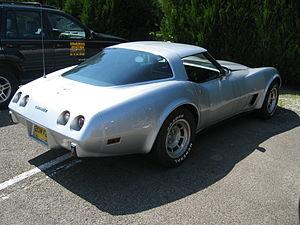
Chevrolet Corvette C3
La Chevrolet Corvette est une famille d'automobiles sportives, lancée le 30 juin 1953 à Flint, dans le Michigan, par la marque américaine Chevrolet. Un prototype aux lignes strictement identiques avait été présenté au début de l'année 1953 au General Motors Motorama, le salon de l'auto organisé par General Motors dans l'hôtel Waldorf-Astoria de New York.